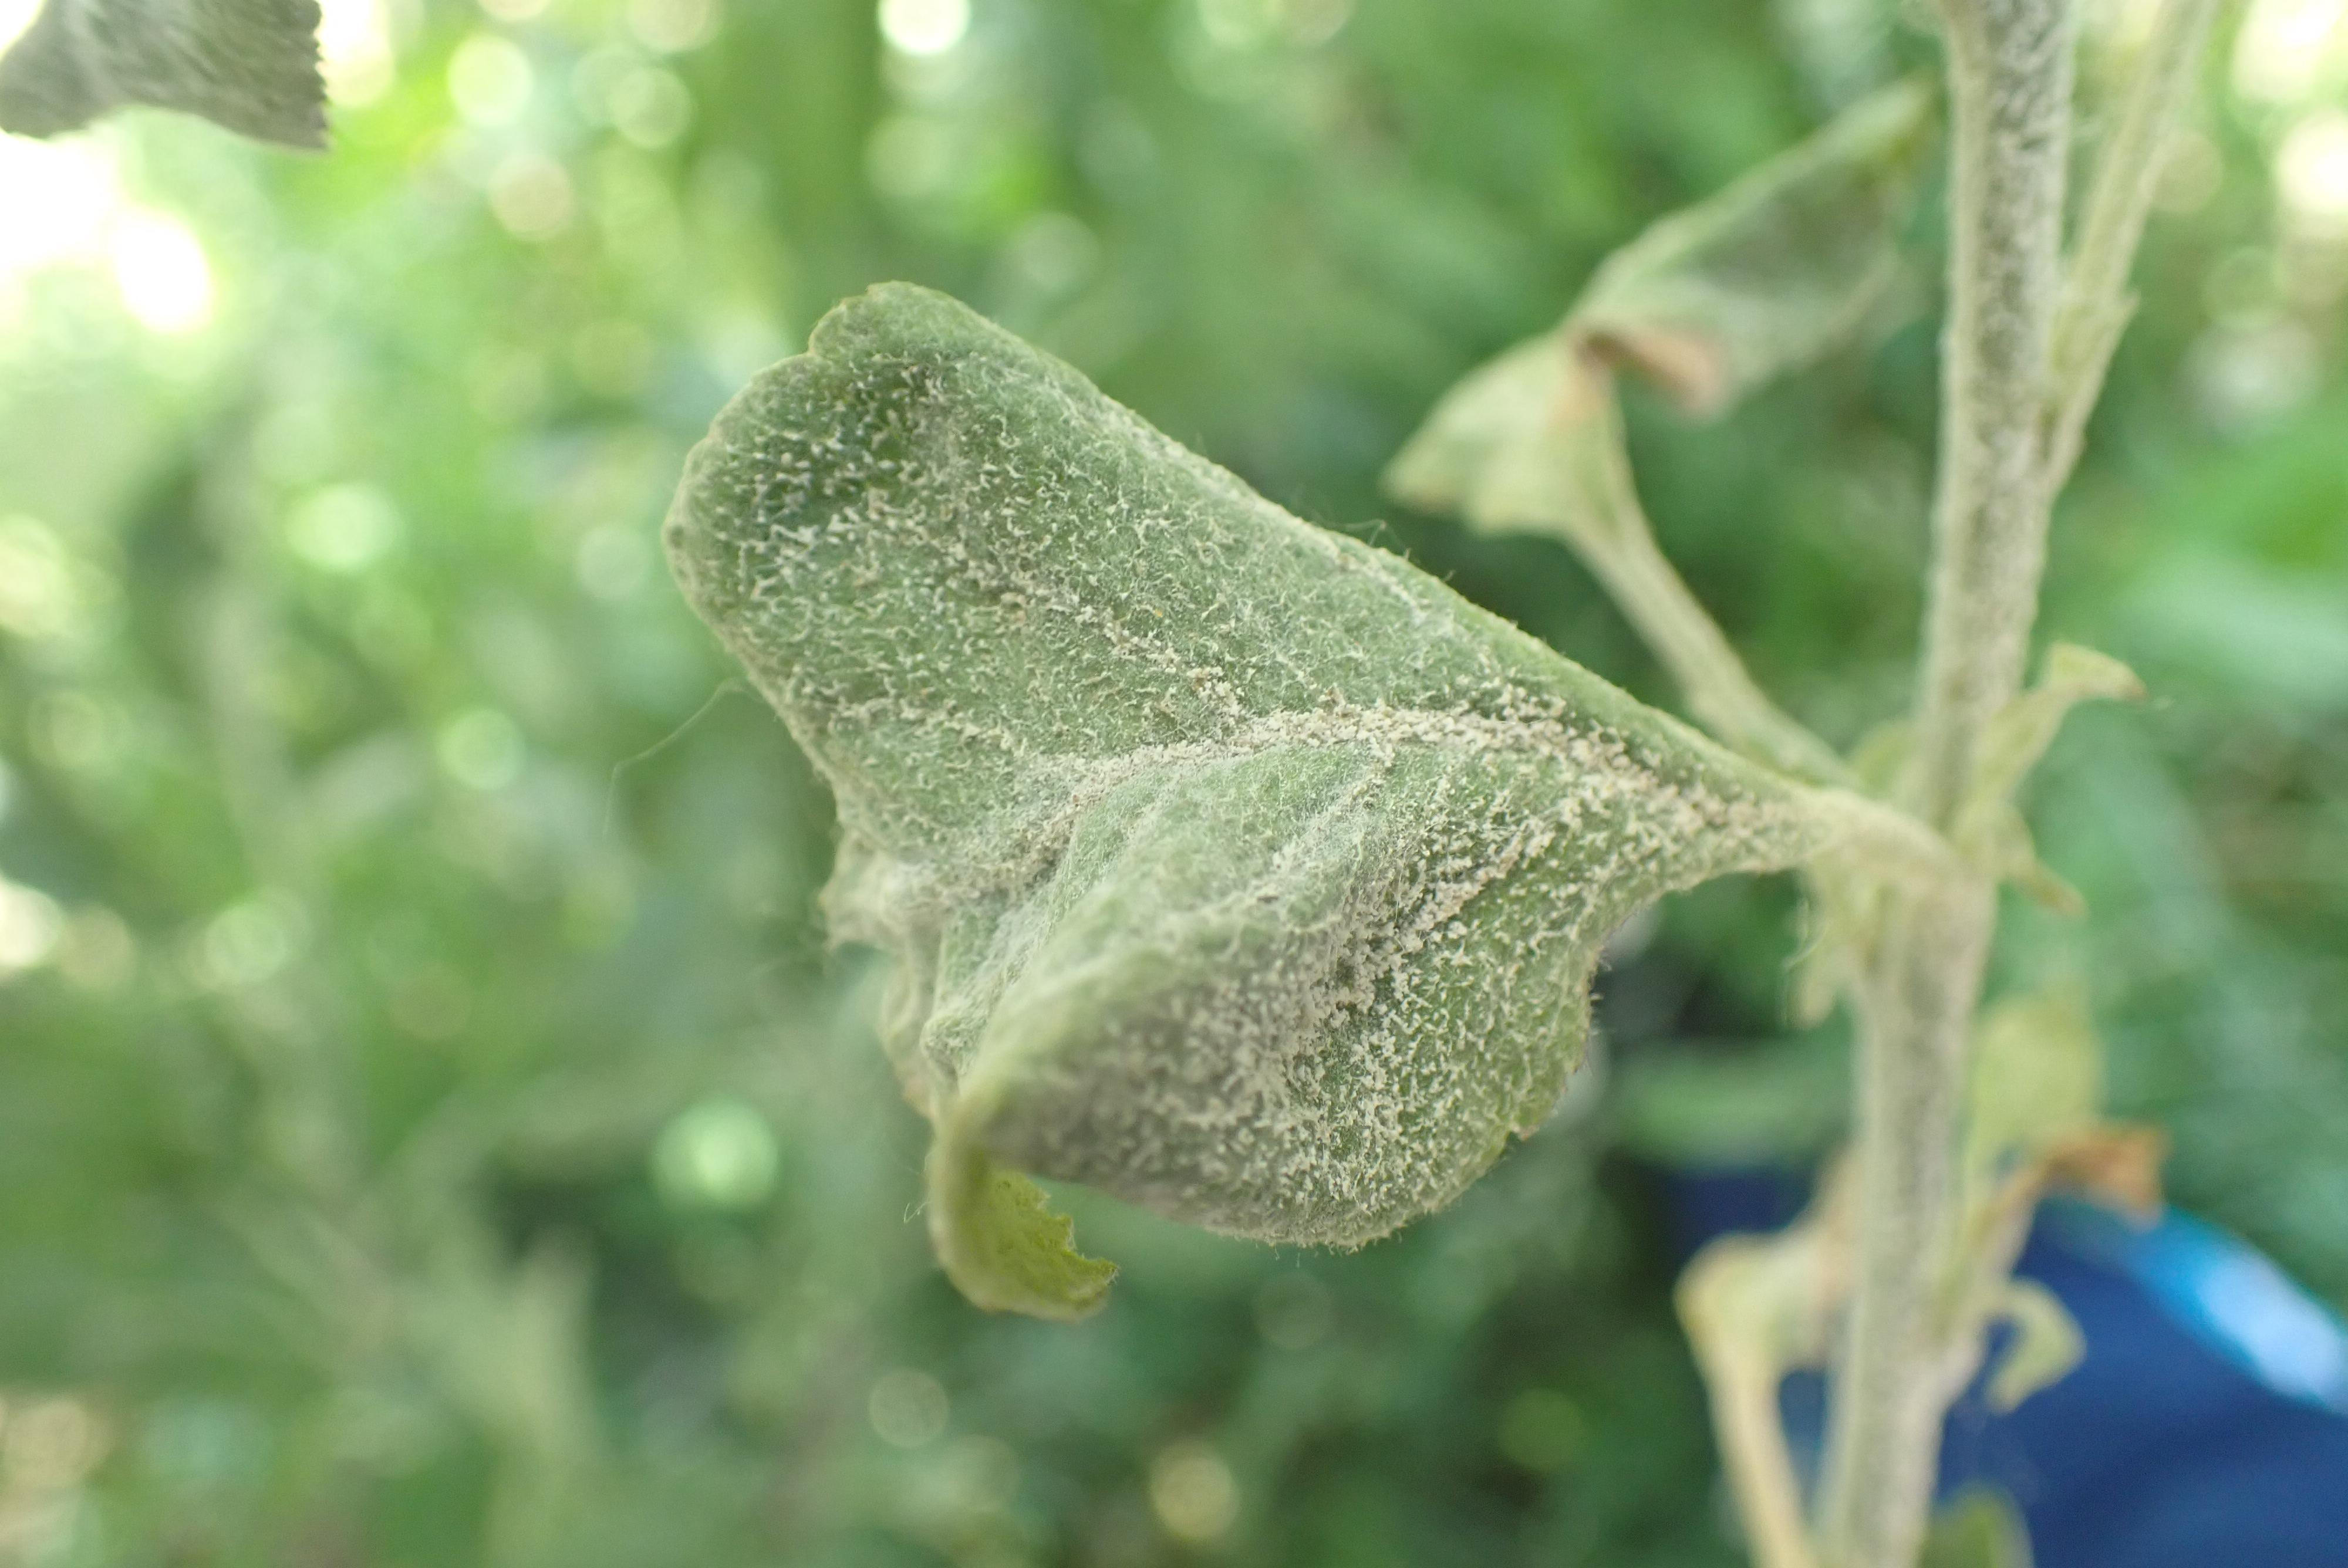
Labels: powdery_mildew